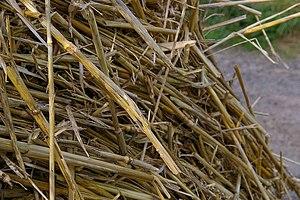
On qualifie d'agroressources toutes les matières premières issues de l'agriculture quelle qu’en soit leur destinée d'usage. Ceci concerne donc exclusivement les matières d'origine vivante cultivées par l'Homme, en aucun cas celles prélevées directement dans l'environnement. De ce fait elles sont considérées comme renouvelables.